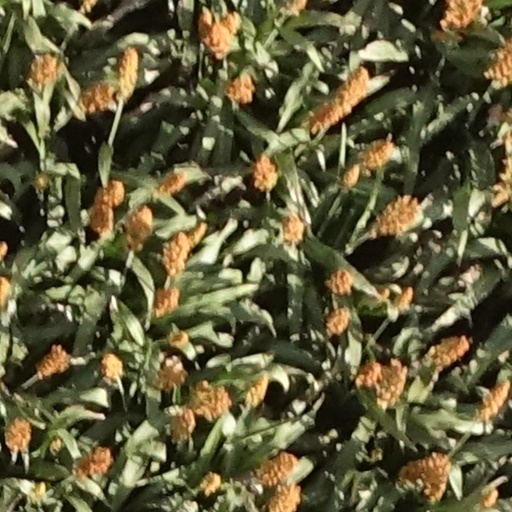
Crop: sorghum